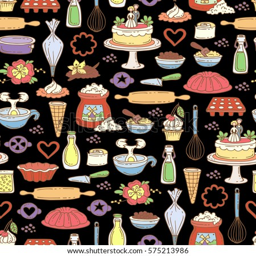
vector seamless pattern with hand drawn colored cakes on black color .